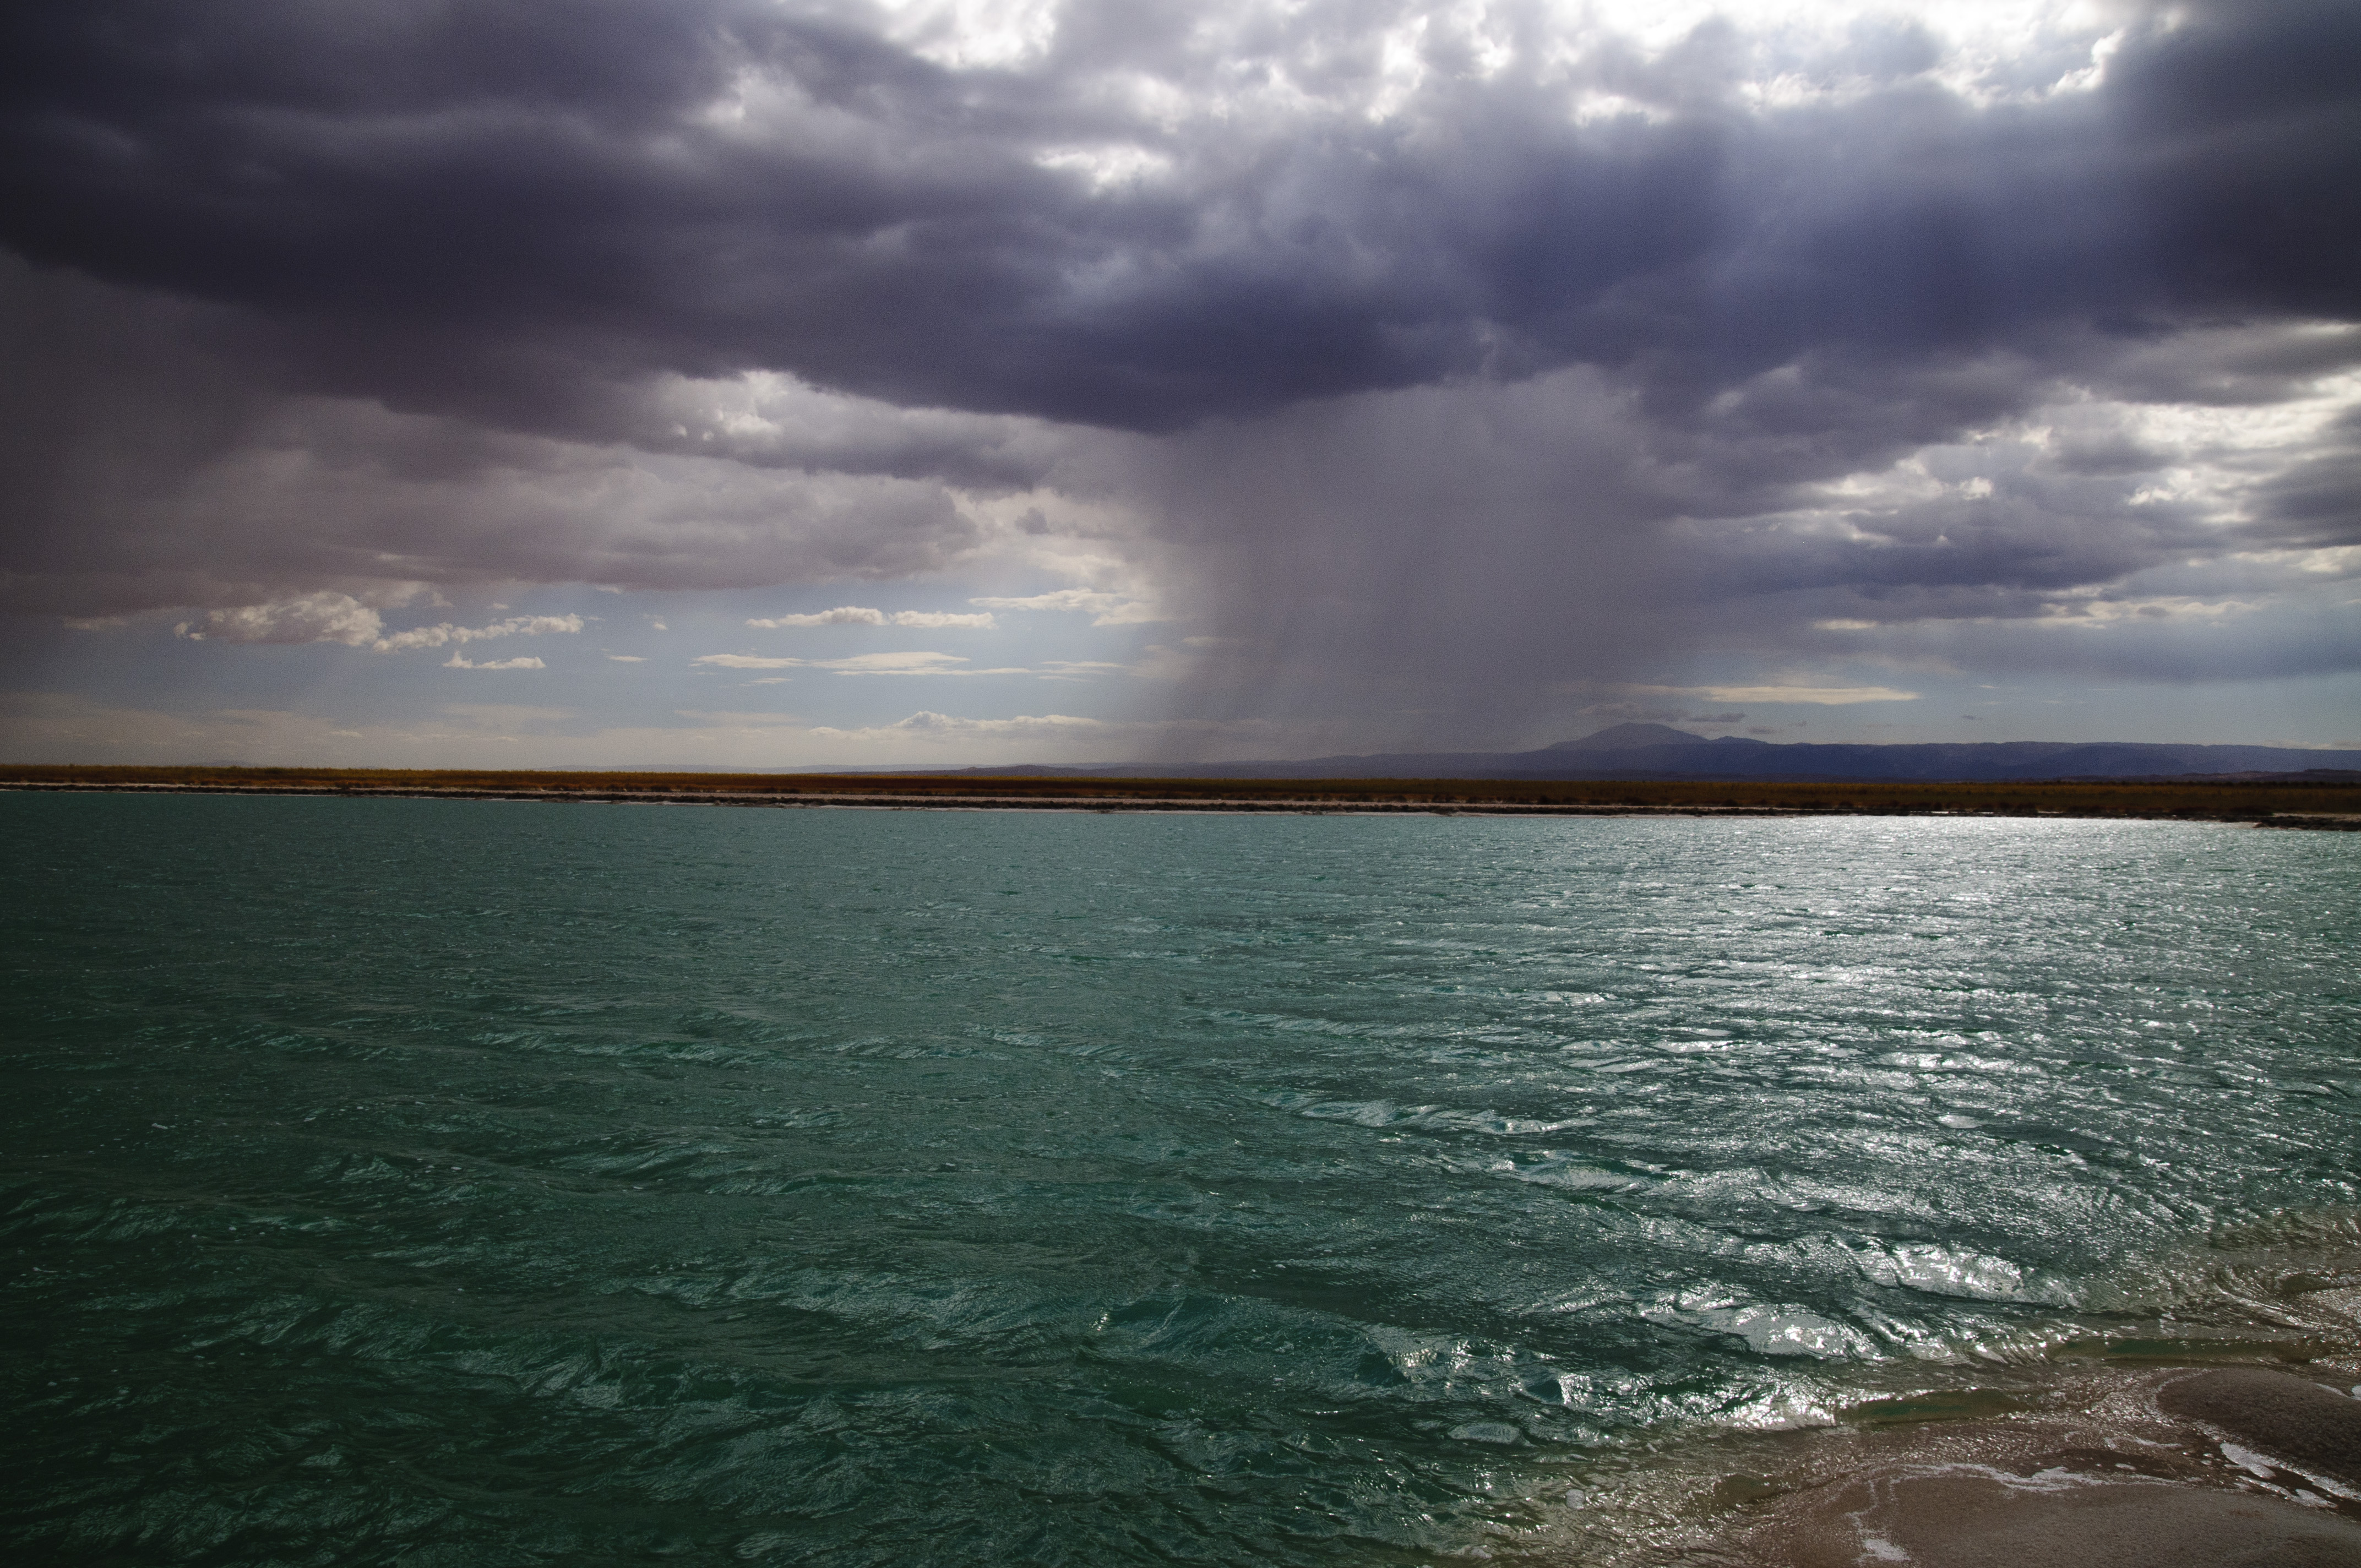
sea, coast, ocean, horizon, cloud, sky, sunset, sunlight, shore, wave, dusk, weather, bay, nikon, chile, body of water, sanpedrodeatacama, d300, meteorological phenomenon, wind wave